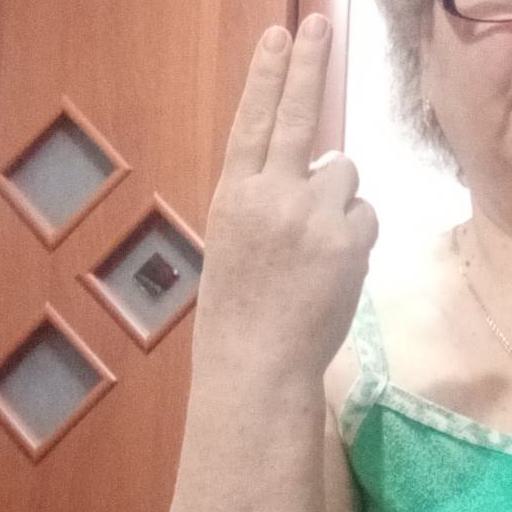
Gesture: two_up_inverted